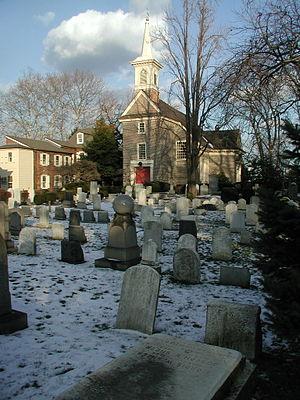
La classification de la plus ancienne église des États-unis doit être divisée en deux parties, la plus ancienne dans le sens du plus ancien édifice, et la plus ancienne dans le sens de la plus ancienne communauté.